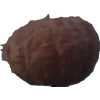
Label: orange_peeled